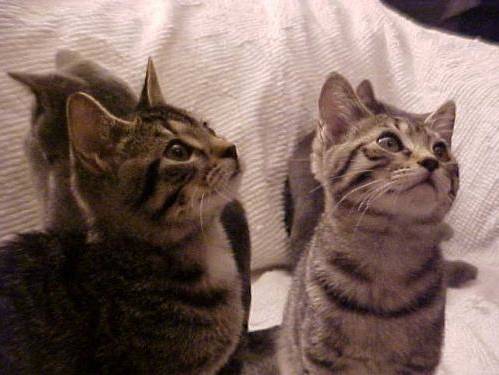
Label: cat